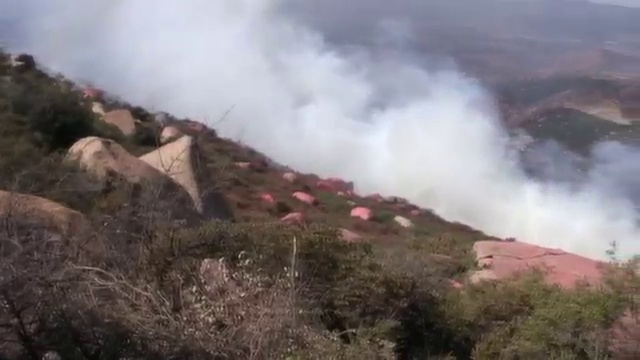
Fire: no
Smoke: yes